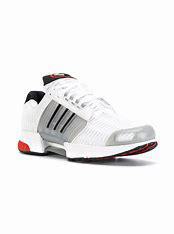
Brand: Adidas
Model: Climacool 1